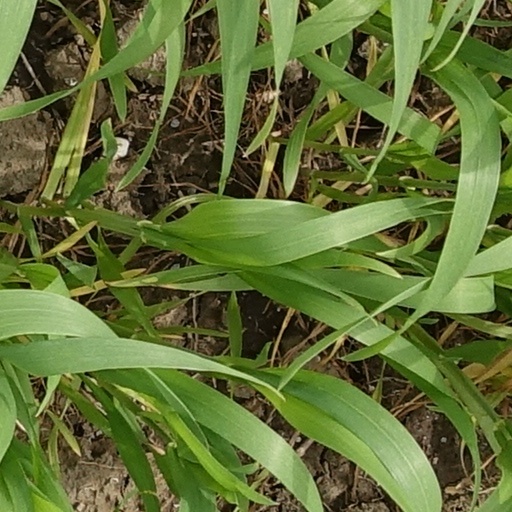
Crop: wheat